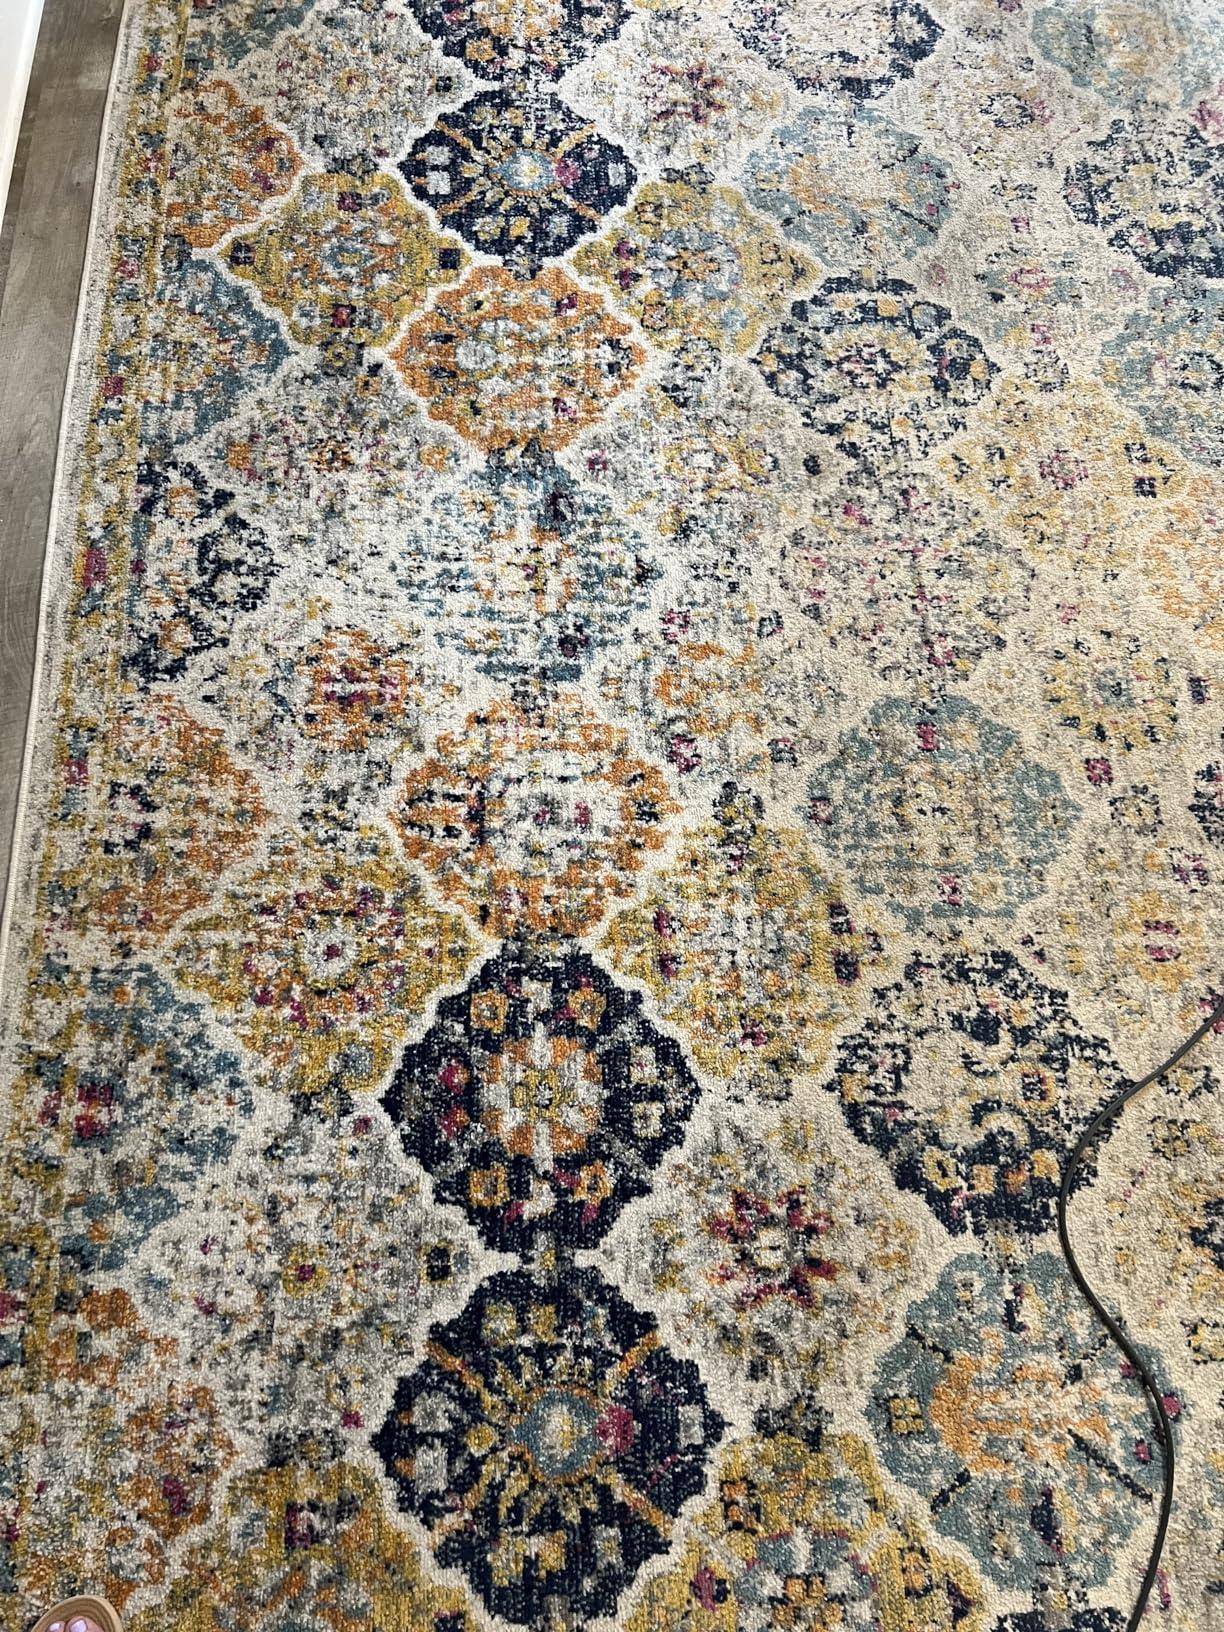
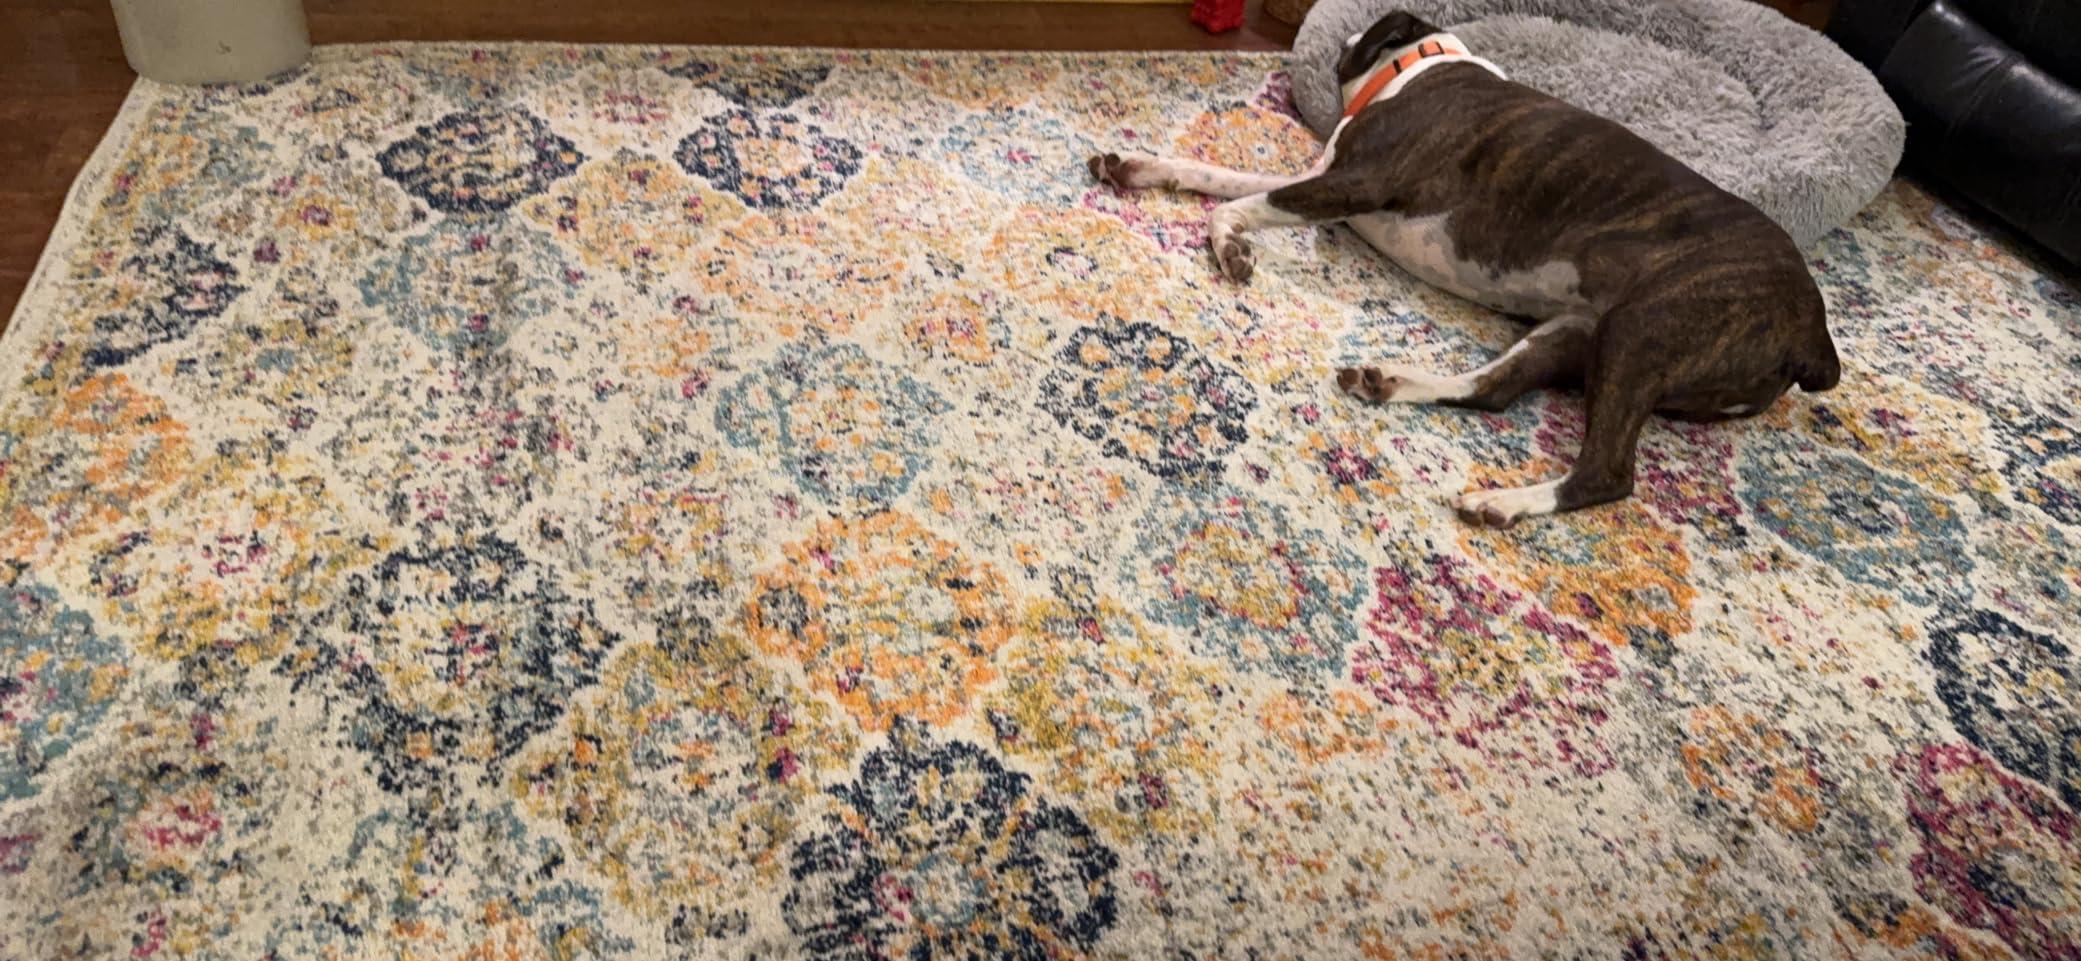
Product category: misc
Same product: yes